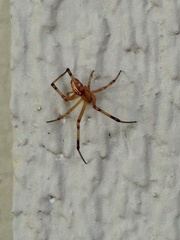
Species: Lactrodectus_hesperus